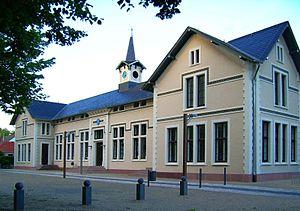
Vaudrevange, en allemand Wallerfangen, est une commune en Sarre.